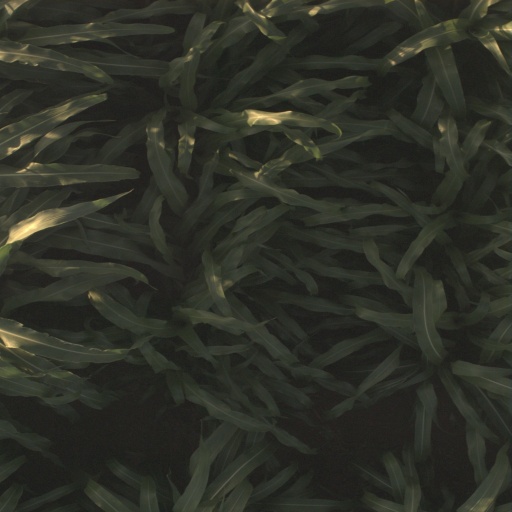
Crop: sorghum